Jongno 3(sam)-ga station

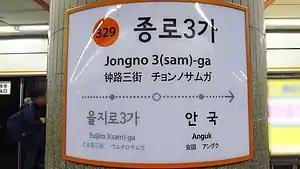

Jongno 3(sam)-ga Station is an underground station on lines 1, 3 and 5 of the Seoul Subway in South Korea.